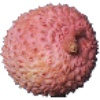
Label: Lychee 1